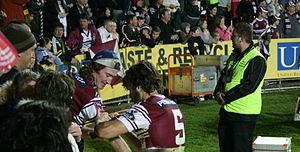
Joueur du Manly Sea Eagles (NRL) apposant un autographe sur le bras d'un supporter. Español: Jugador del Manly-Warringah Sea Eagles (NRL) autografiando el brazo de un aficionado.
De manière quasi générale, un autographe est une signature apportée par une personne physique sur un support n'ayant pas valeur juridique afin de la céder à une autre pour que celle-ci puisse éventuellement témoigner de leur rencontre.